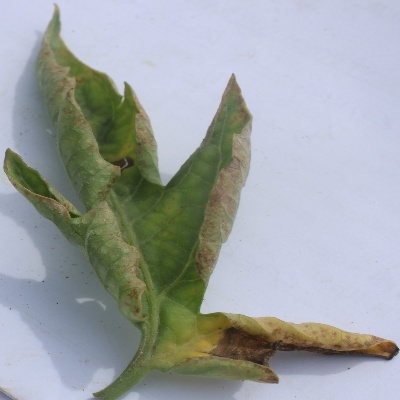
Crop: Tomato
Condition: verticulium wilt